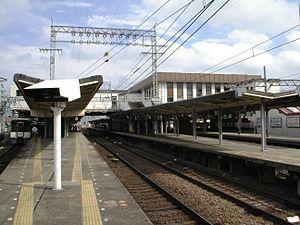
La gare de Yamato-Saidaiji est une gare ferroviaire de la ville de Nara, dans la préfecture de même nom au Japon. La gare est gérée par la compagnie Kintetsu.